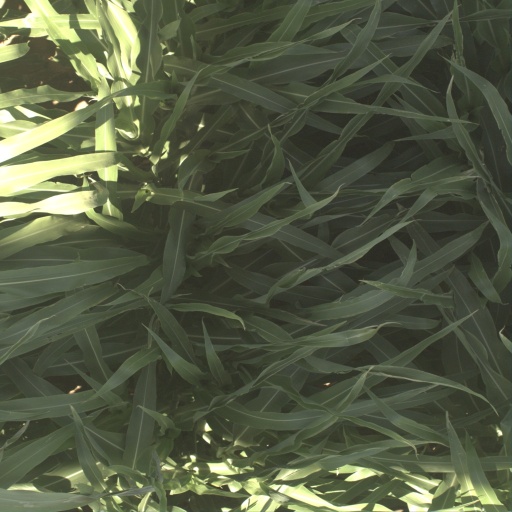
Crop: sorghum